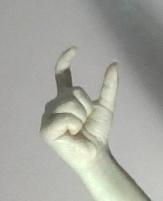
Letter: nun